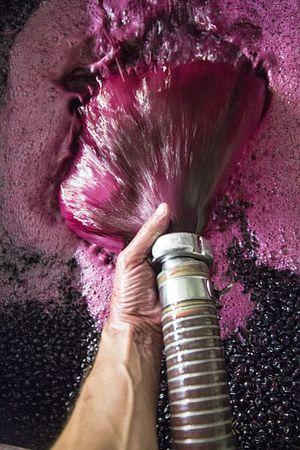
Remontage avec aération du vin.
Le remontage est une technique de vinification utilisée principalement pour l'élaboration du vin.